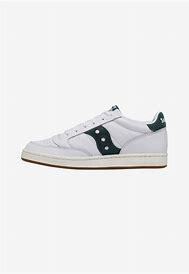
Brand: Saucony
Model: Jazz Court